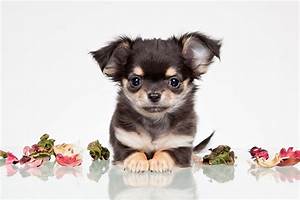
Label: cane